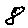
Label: 8